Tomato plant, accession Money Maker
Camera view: horizontal (90 deg, fisheye); turntable rotation: 300 degrees
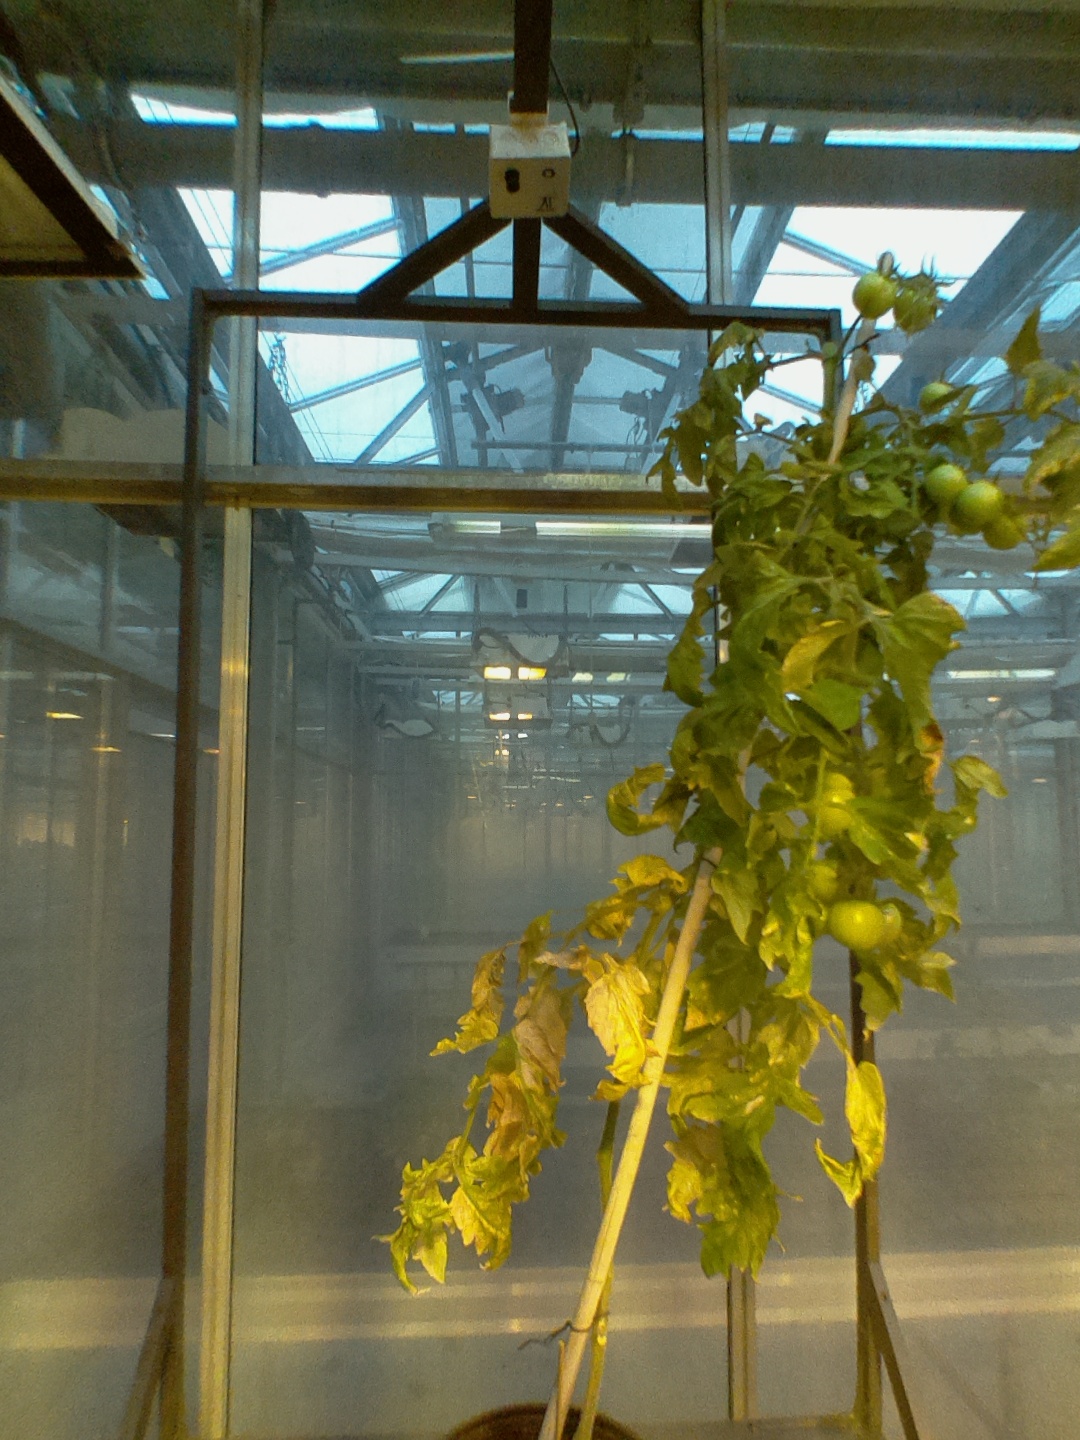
BBCH growth stage 80: fruits start showing typical ripe color (orange -> red)